Wonderland (band)

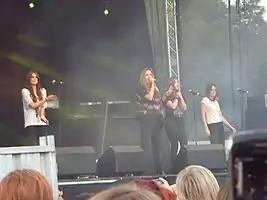
Wonderland in 2011.

Wonderland were an Irish girl group formed by Louis Walsh and Westlife band-member Kian Egan. The band were put together after auditions were held for five females in July 2008. Its five members were Jodi Albert, Sharon Condon, Corrina Durran, Leigh Learmont, and Kasey Smith. Wonderland's debut single "Not a Love Song" was released on 25 February 2011 in Ireland and on 6 March 2011 in the United Kingdom. Their eponymous debut album was released on 6 June 2011, the same day as their second single, "Starlight". Wonderland released their third single, "Nothing Moves Me Anymore", in August 2011. The following month, it was announced the band had been dropped by their record label. The group later decided to split up.